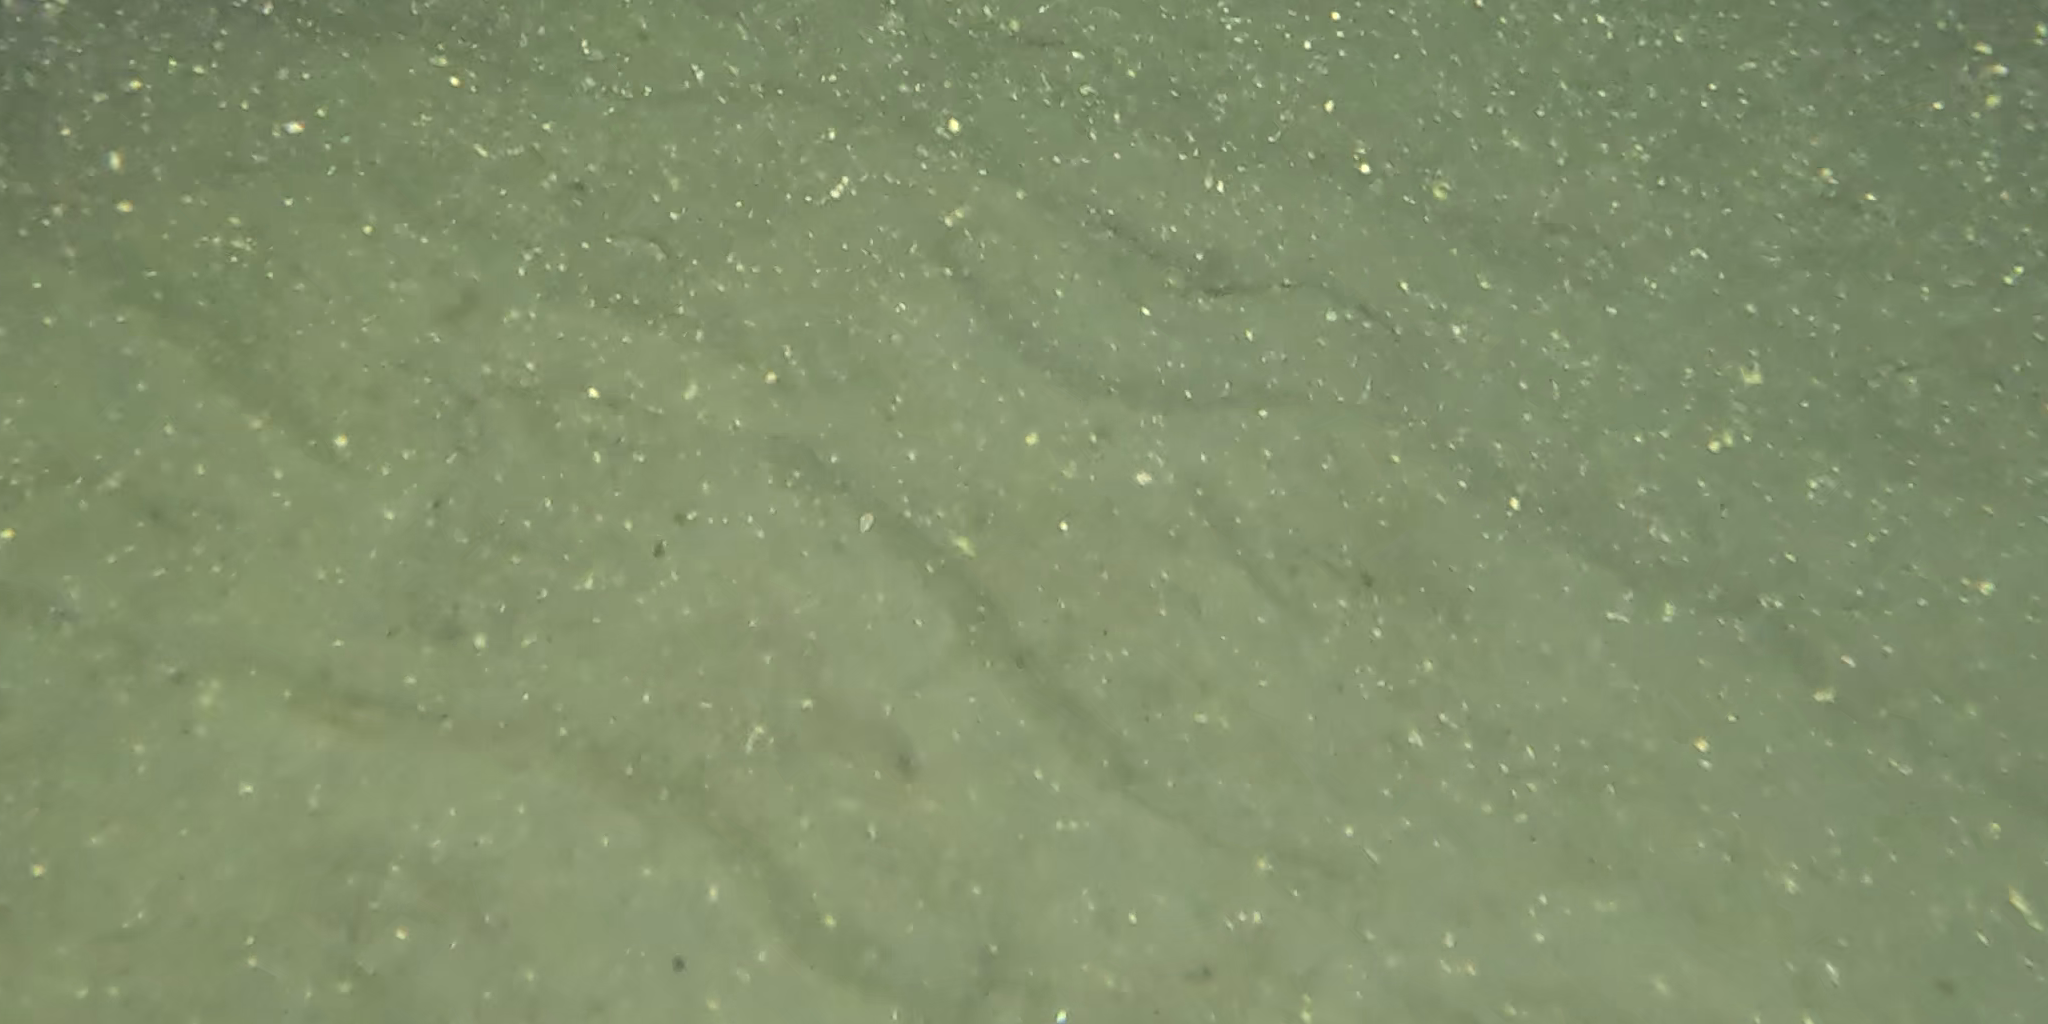
Seabed habitat: sand